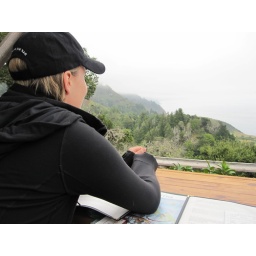
Best seat in the house